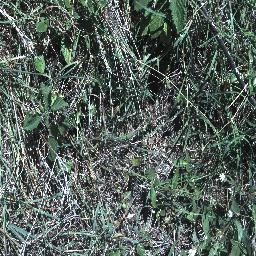
Label: negative